Arashima Station

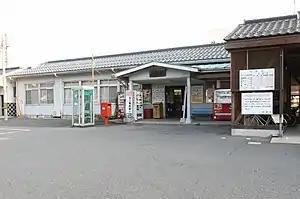
Arashima Station, August 2007

is a passenger railway station located in the city of Yasugi, Shimane Prefecture, Japan. It is operated by the West Japan Railway Company (JR West).